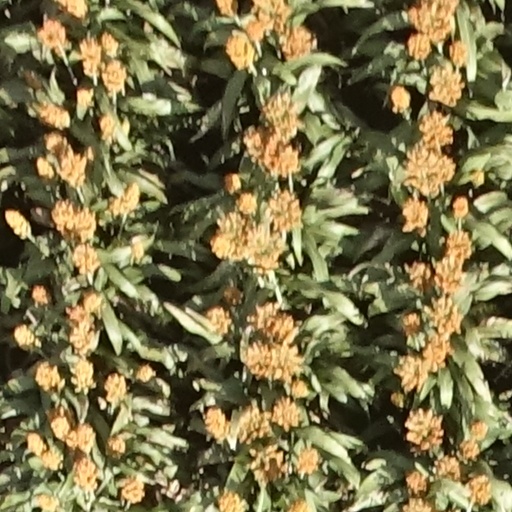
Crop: sorghum